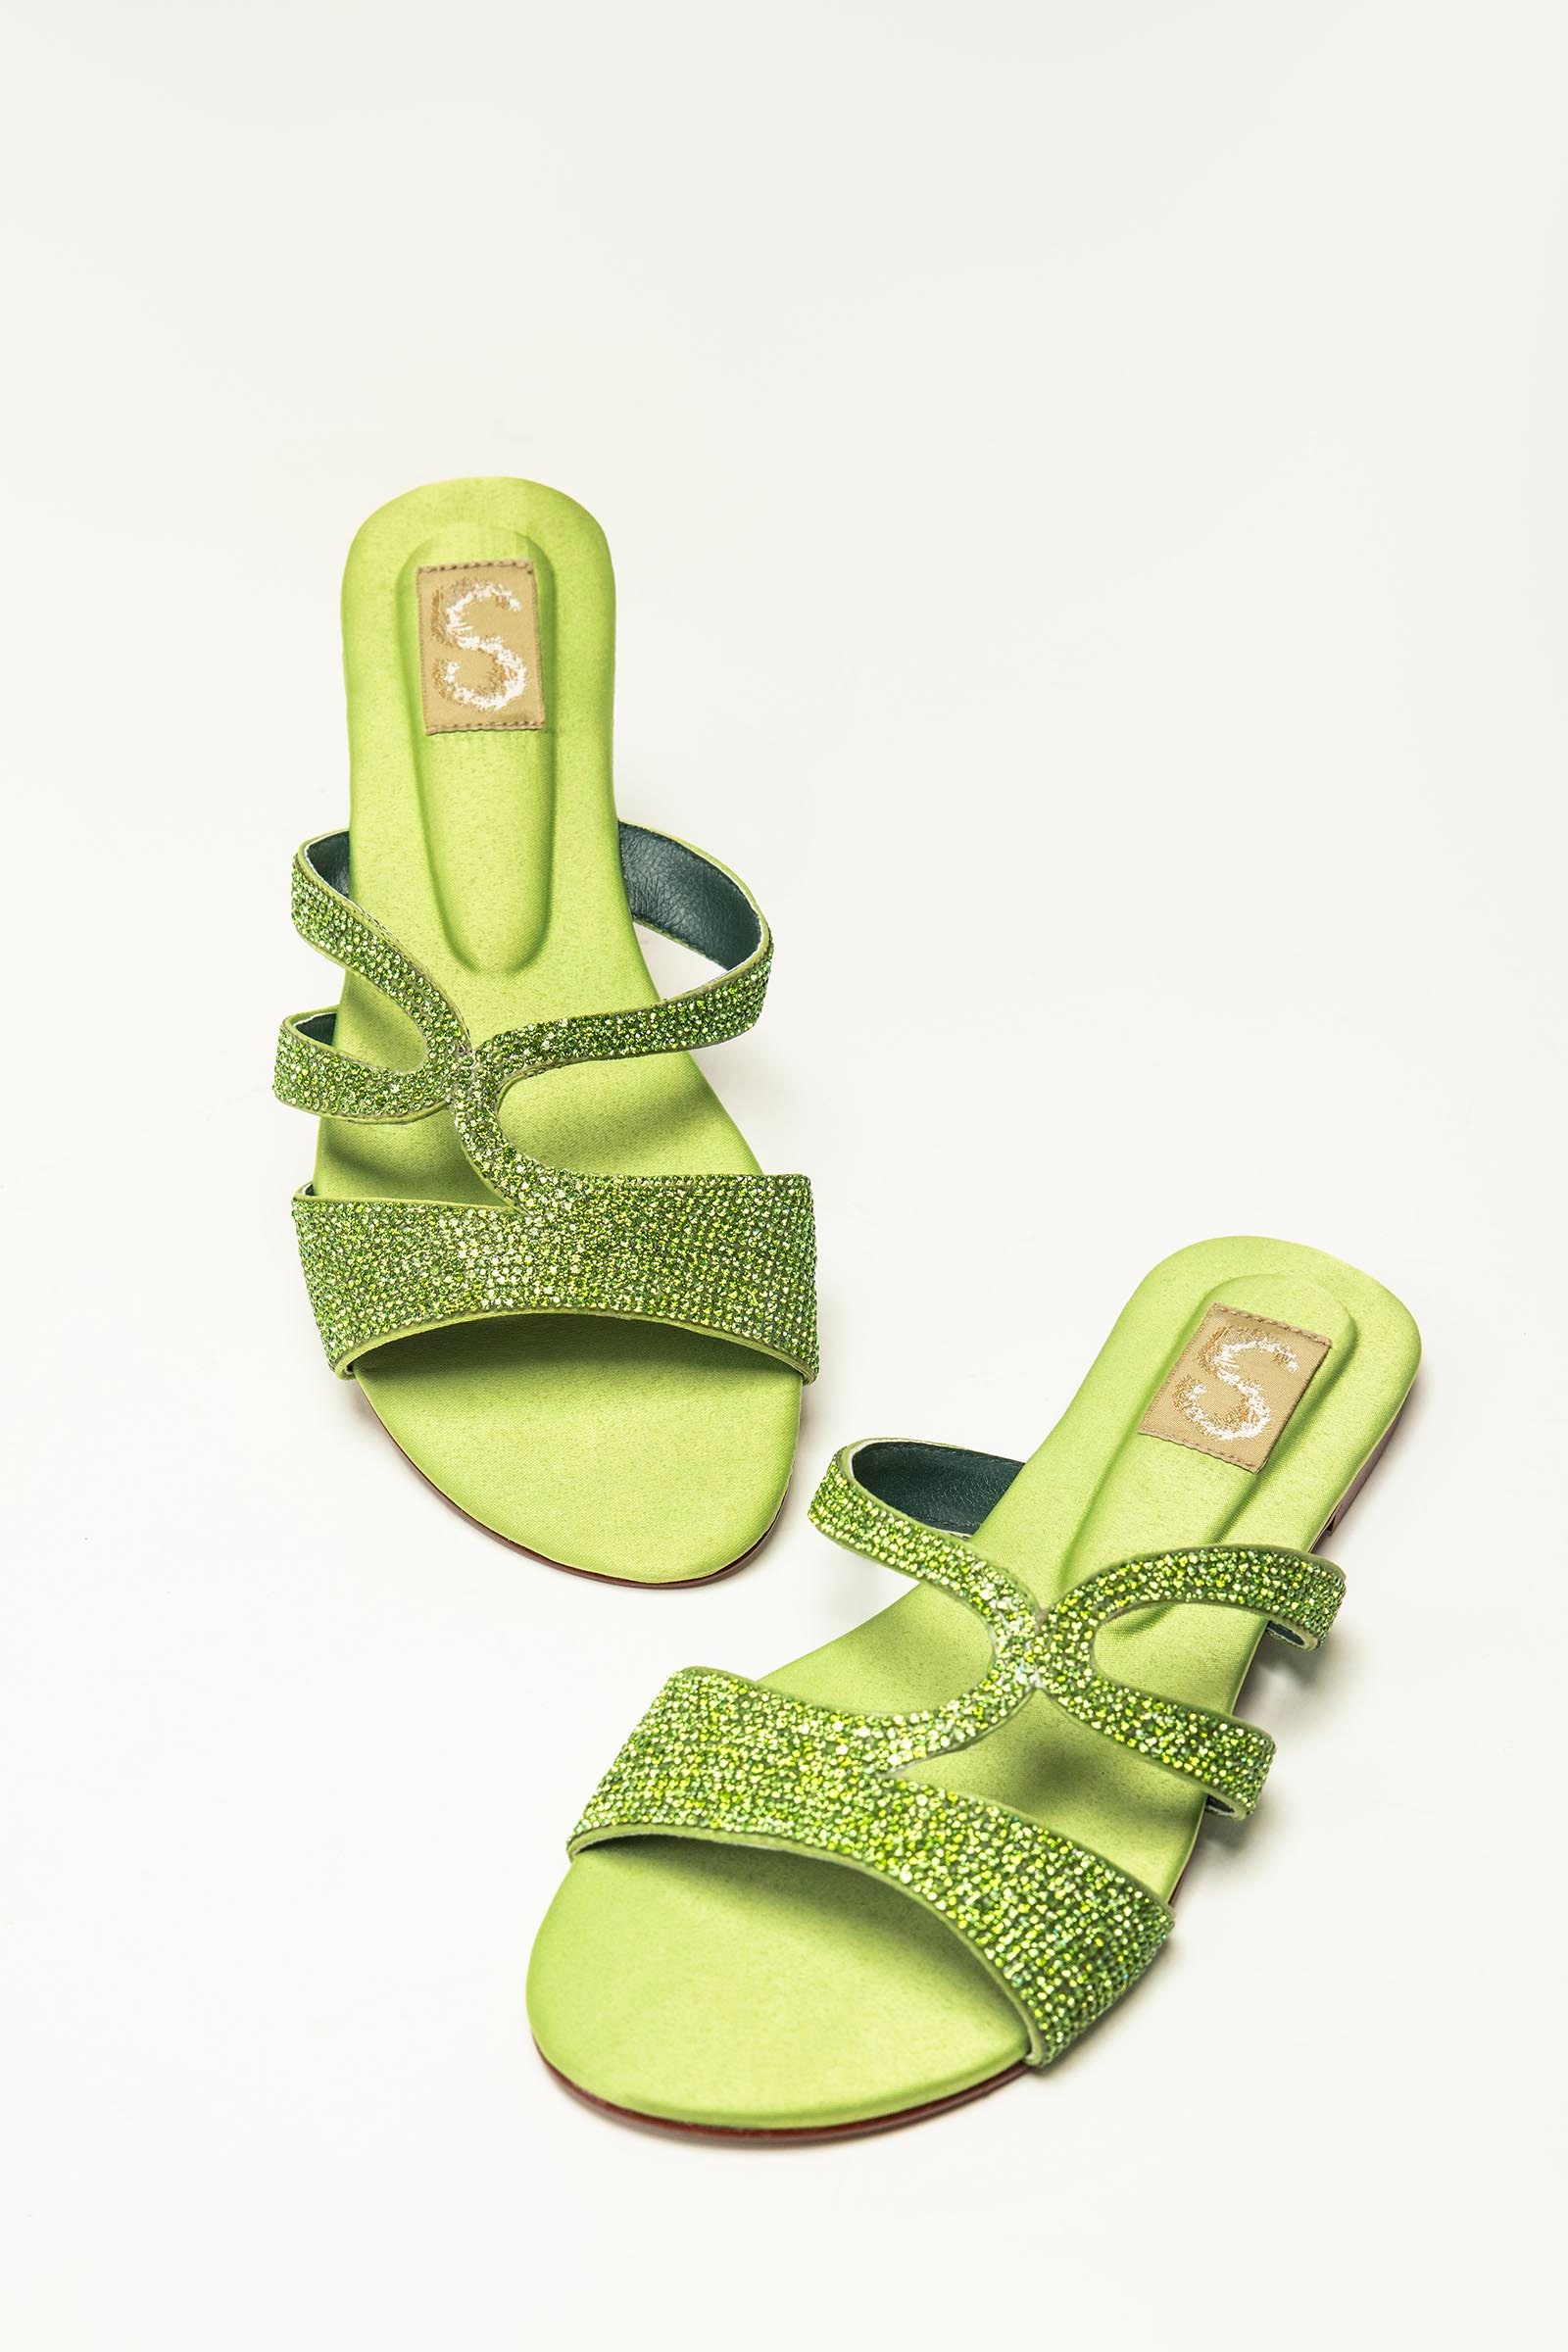
green green glitter sandal